Mystery (2012 film)

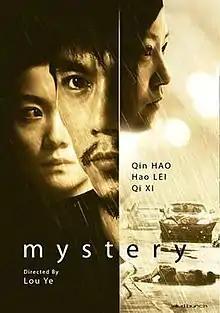
International poster

Mystery (浮城謎事) is a 2012 Chinese drama film directed by Lou Ye. This is Lou Ye's seventh film but only the second (with "Purple Butterfly" in 2003) to have been released in his own country. The story is based on a series of posts under the title of "This Is How I Punish A Cheating Man And His Mistress" (《看我如何收拾贱男与小三》), which has over one million hits. ""Mystery" is beautiful and violent, both in the emotions it deals with and the scenes that display them. It echoes some of contemporary China's own problems, such as corruption, money, ambiguity and morality," says Brice Pedroletti in his review on "The Guardian".